David B. Frohnmayer

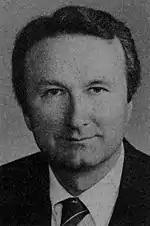
Frohnmayer in 1984

Frohnmayer was elected as Oregon Attorney General in November 1980, defeating Democrat Harl H. Haas, Jr., and was sworn into office on January 5, 1981. He was re-elected in 1984, when he defeated former State Sen. Vernon Cook (D), and 1988, when he was nominated by both the Democratic and Republican parties, and defeated Fred Oerther, the Libertarian nominee. Frohnmayer served as Attorney General until his resignation on December 31, 1991, when he became Dean of the University of Oregon School of Law. As Attorney General, one of his most notable cases involved leading the prosecution of members of the Rajneesh movement (followers of Bhagwan Shree Rajneesh.)